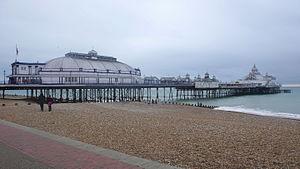
Sanditon est le dernier roman — inachevé — de Jane Austen.